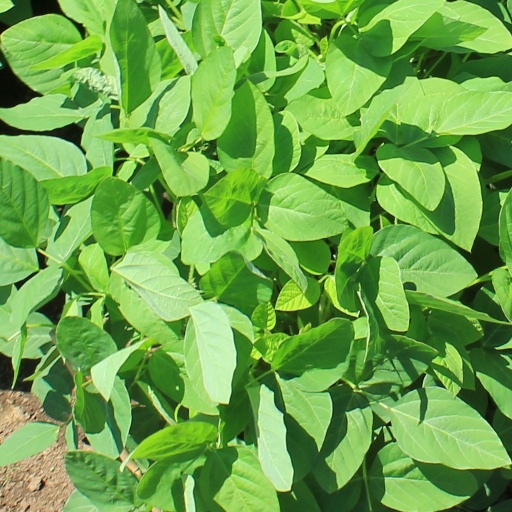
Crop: soybean